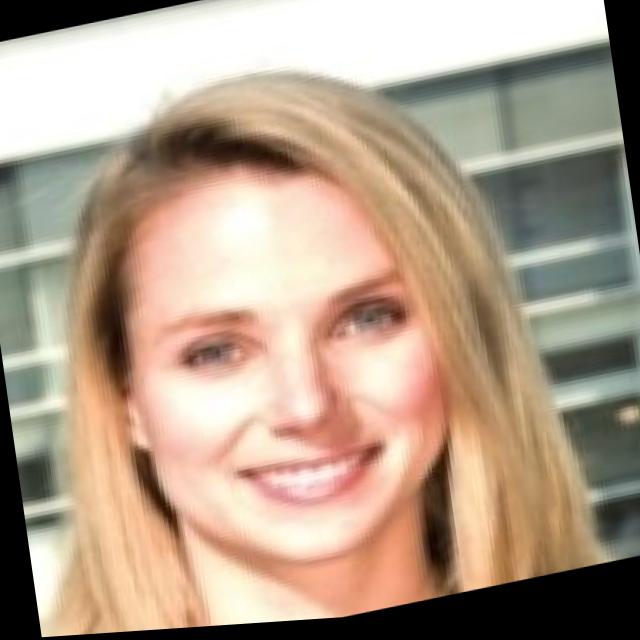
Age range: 21-44